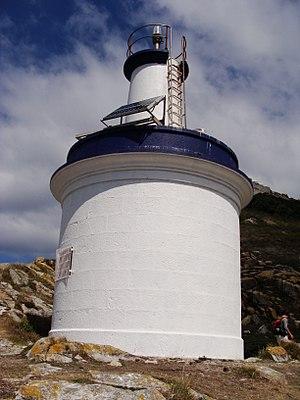
Le phare de Punta Canabal est un phare situé sur l'île médiane des îles Cies dans l'embouchure des Rías Baixas, appartenant à la commune de Vigo, dans la province de Pontevedra.